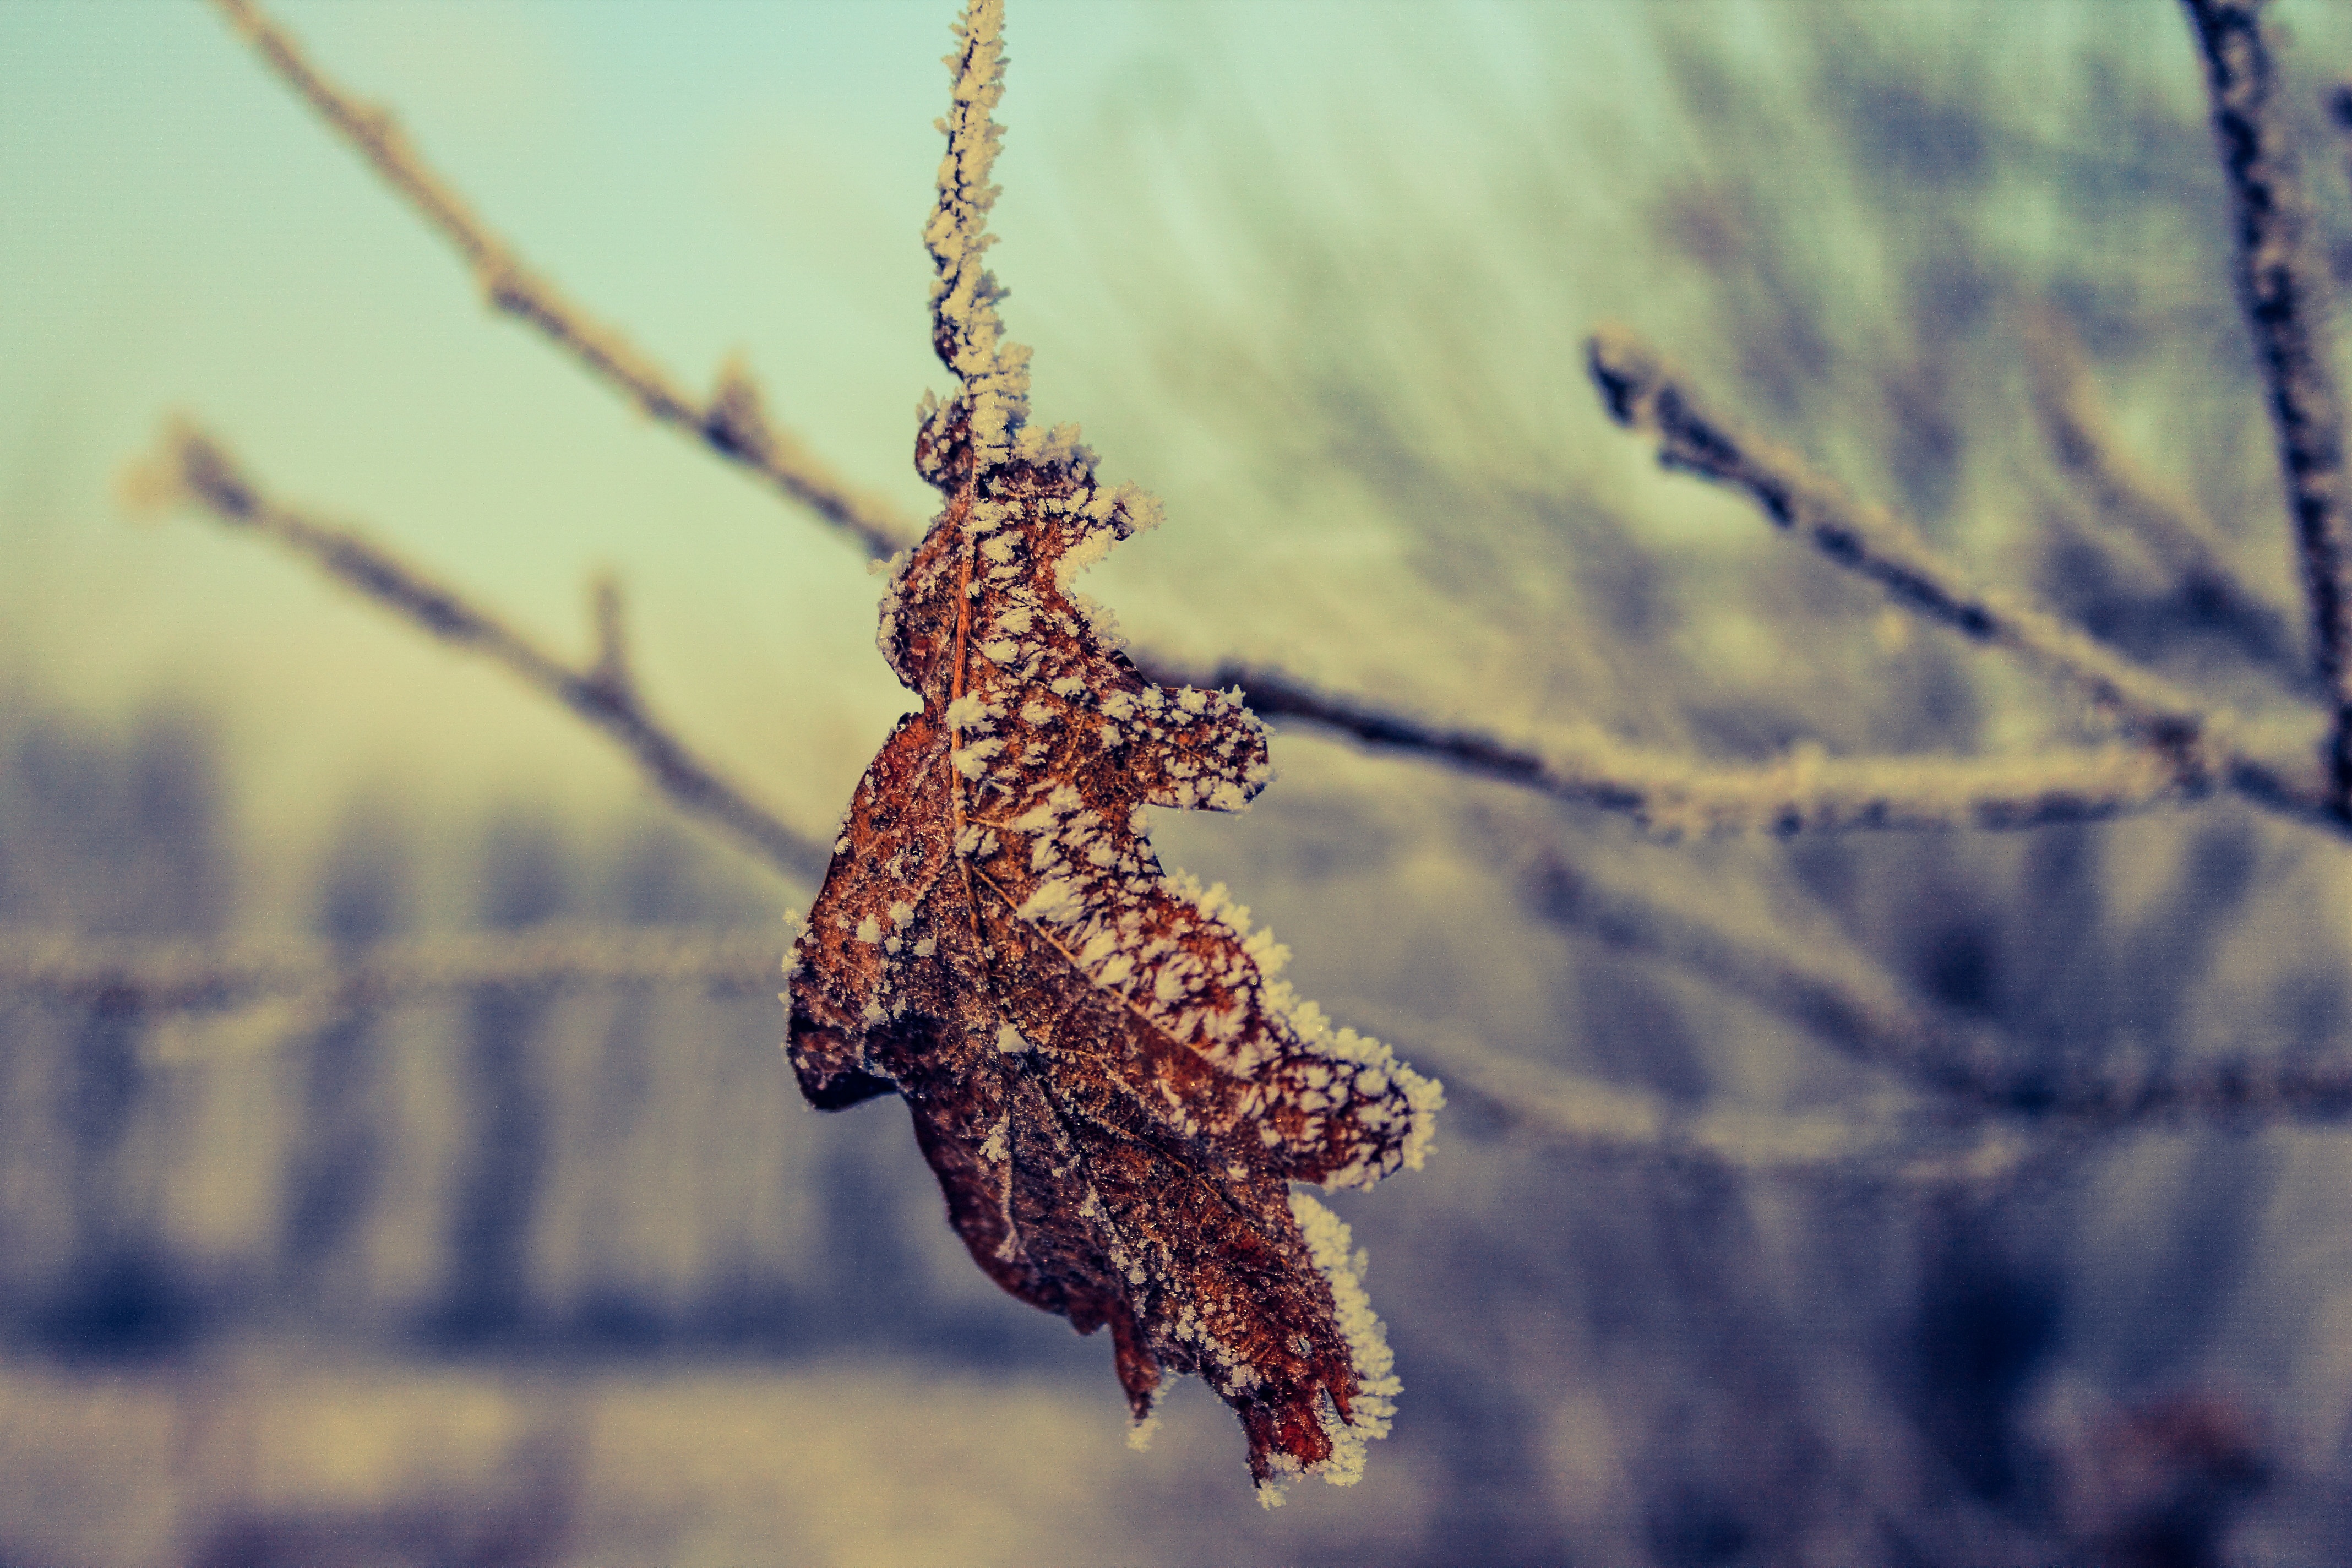
landscape, tree, nature, branch, snow, cold, winter, plant, white, photography, leaf, flower, frost, wildlife, ice, reflection, autumn, frozen, dead, flora, season, fauna, close up, branches, frosty, macro photography, freezers, frozen leaf, ice crystals, minus degrees, woody plant